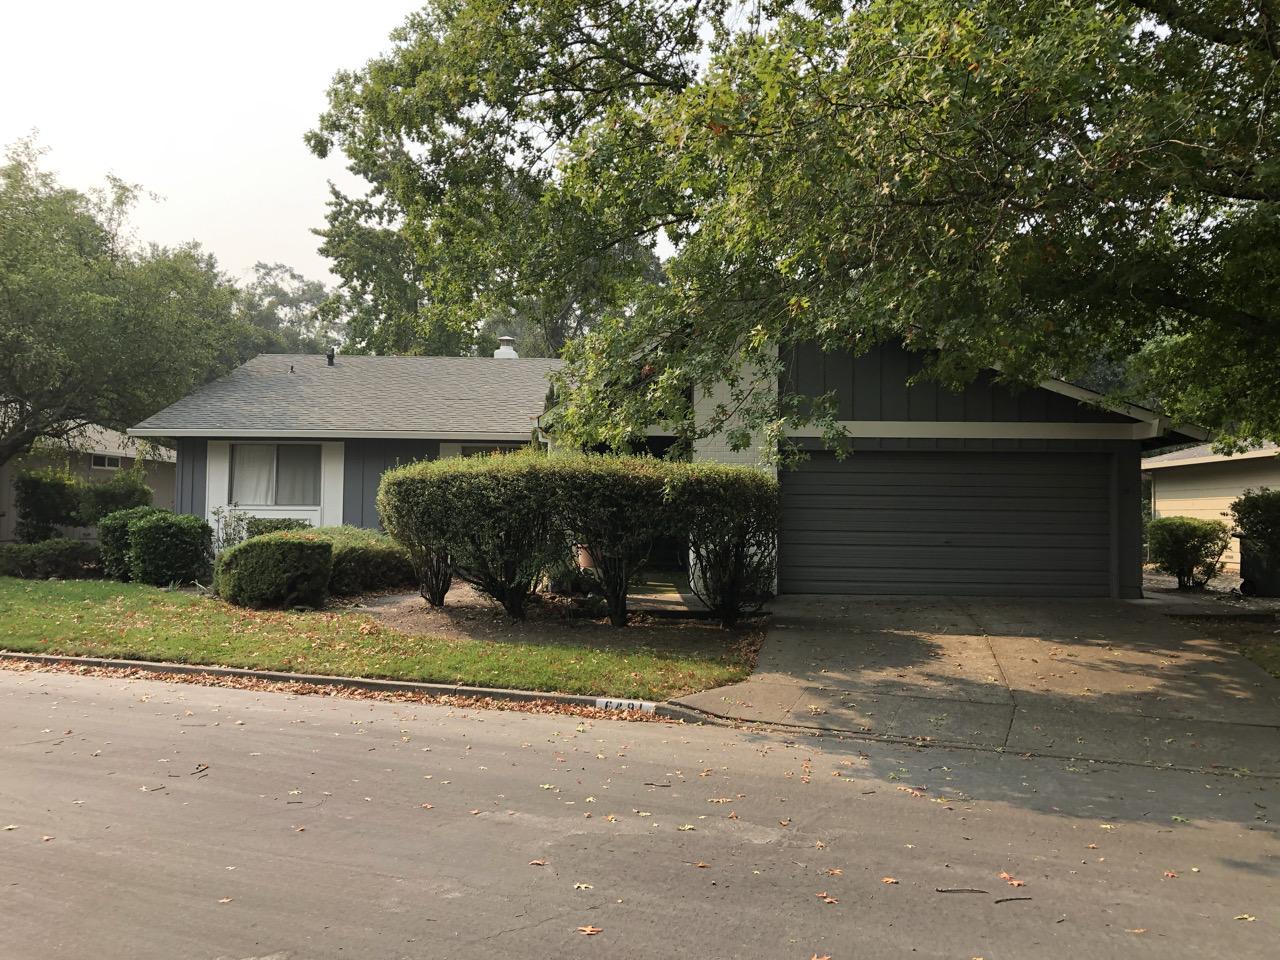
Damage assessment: no_damage